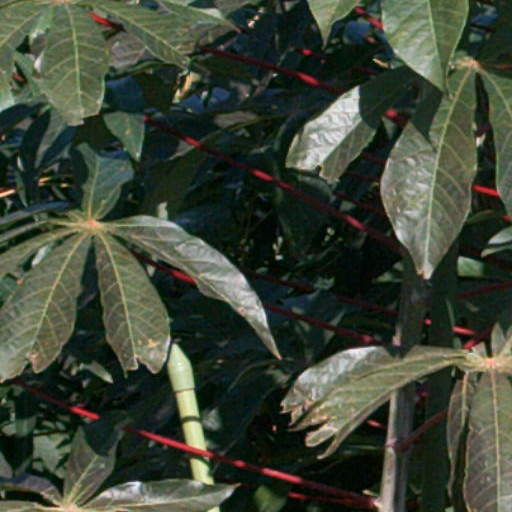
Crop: cassava